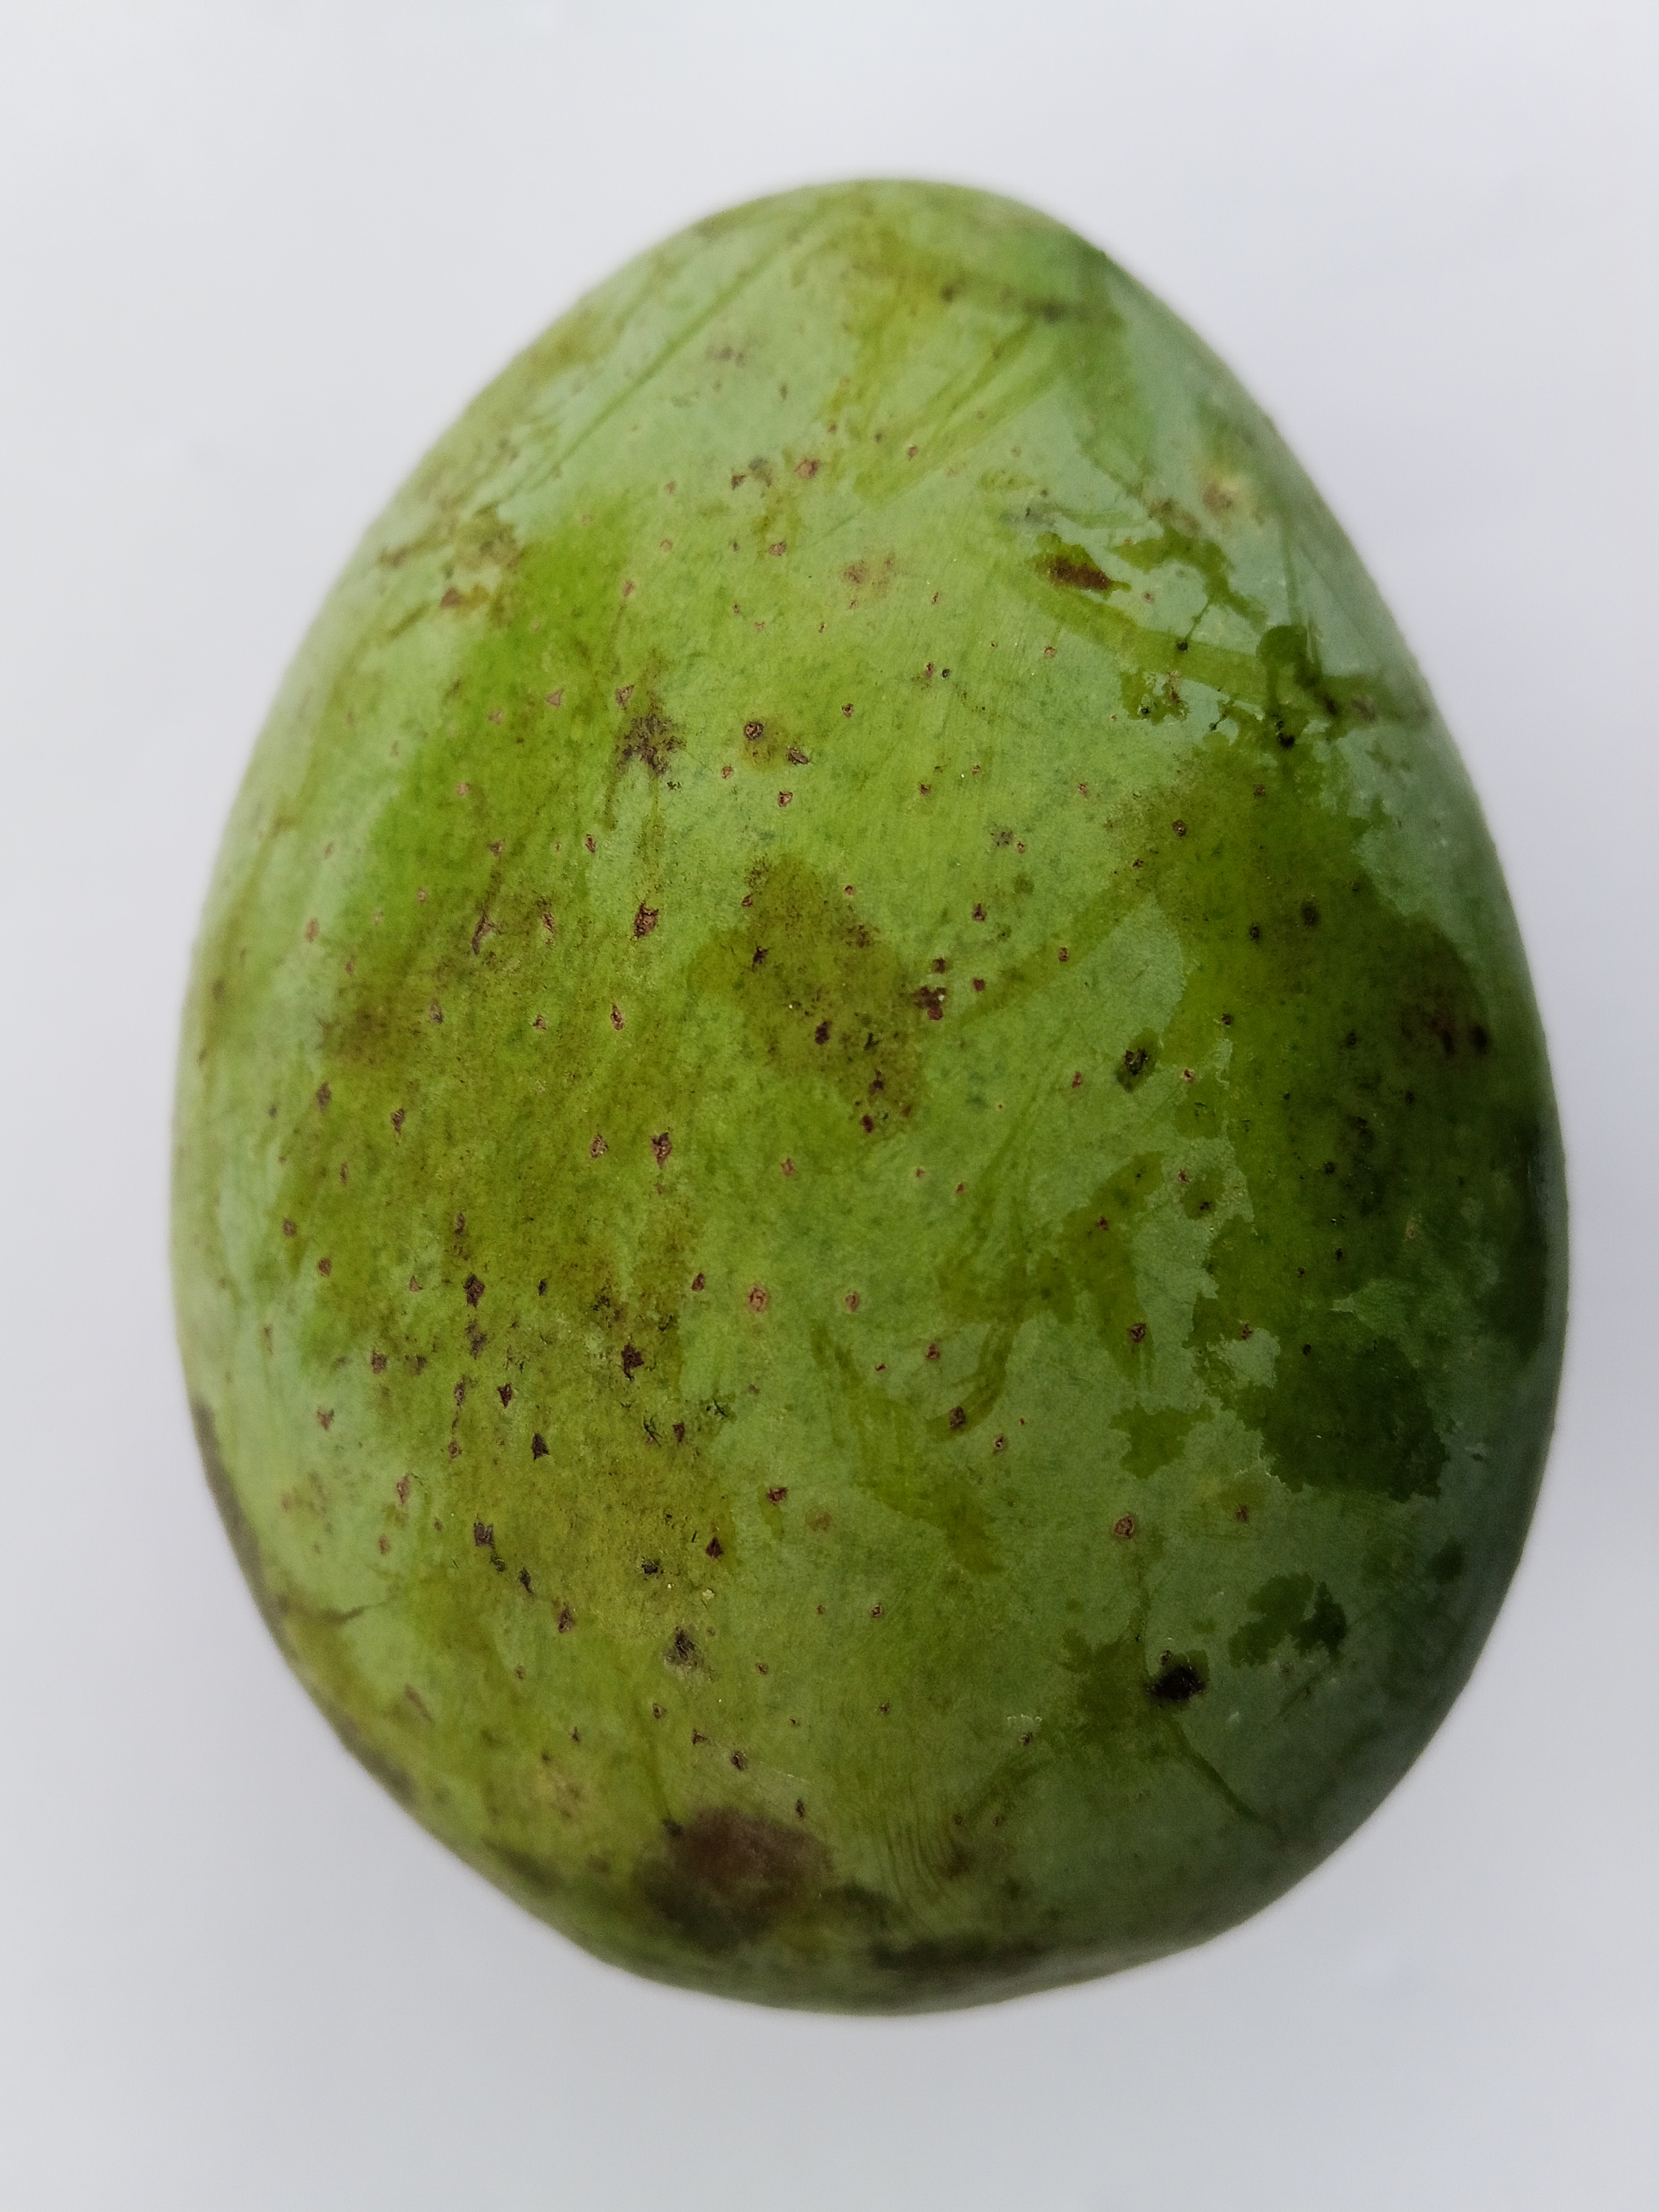
Mango variety: Langra